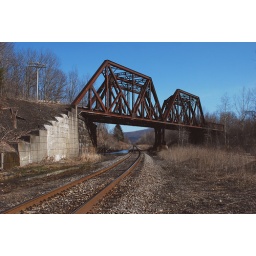
The same bridge as the photo below showing the railroad tracks that run underneath it.